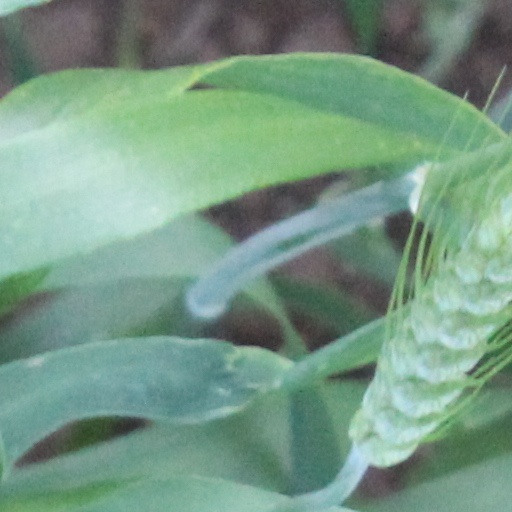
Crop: wheat